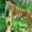
Label: tiger